Slava Ukraini

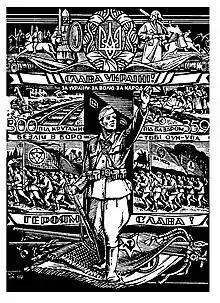
UPA propaganda poster. OUN-UPA's formal greeting is written in Ukrainian on two of the horizontal lines: "Glory to Ukraine—Glory to the Heroes".

According to Yana Prymachenko the response "Glory to the heroes!" was in use already in years 1917–1921, during the Ukrainian war of independence. In Petro Dyachenko's memoirs, it is reported that at a meeting of the Legion of Ukrainian Nationalists (LUN), which was active in 1925–29, proposed to adopt the salute "Glory to Ukraine!" – "Glory to the Cossacks!". This proposal was accepted with a change of response to the more universal "Glory to the heroes!". However, in the memoirs of Artyushenko himself, there is no such information, but there is a mention of the acceptance of the greeting "Glory to Ukraine!" and the response "Glory to Ukraine, Glory!".